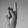
ASL letter: K